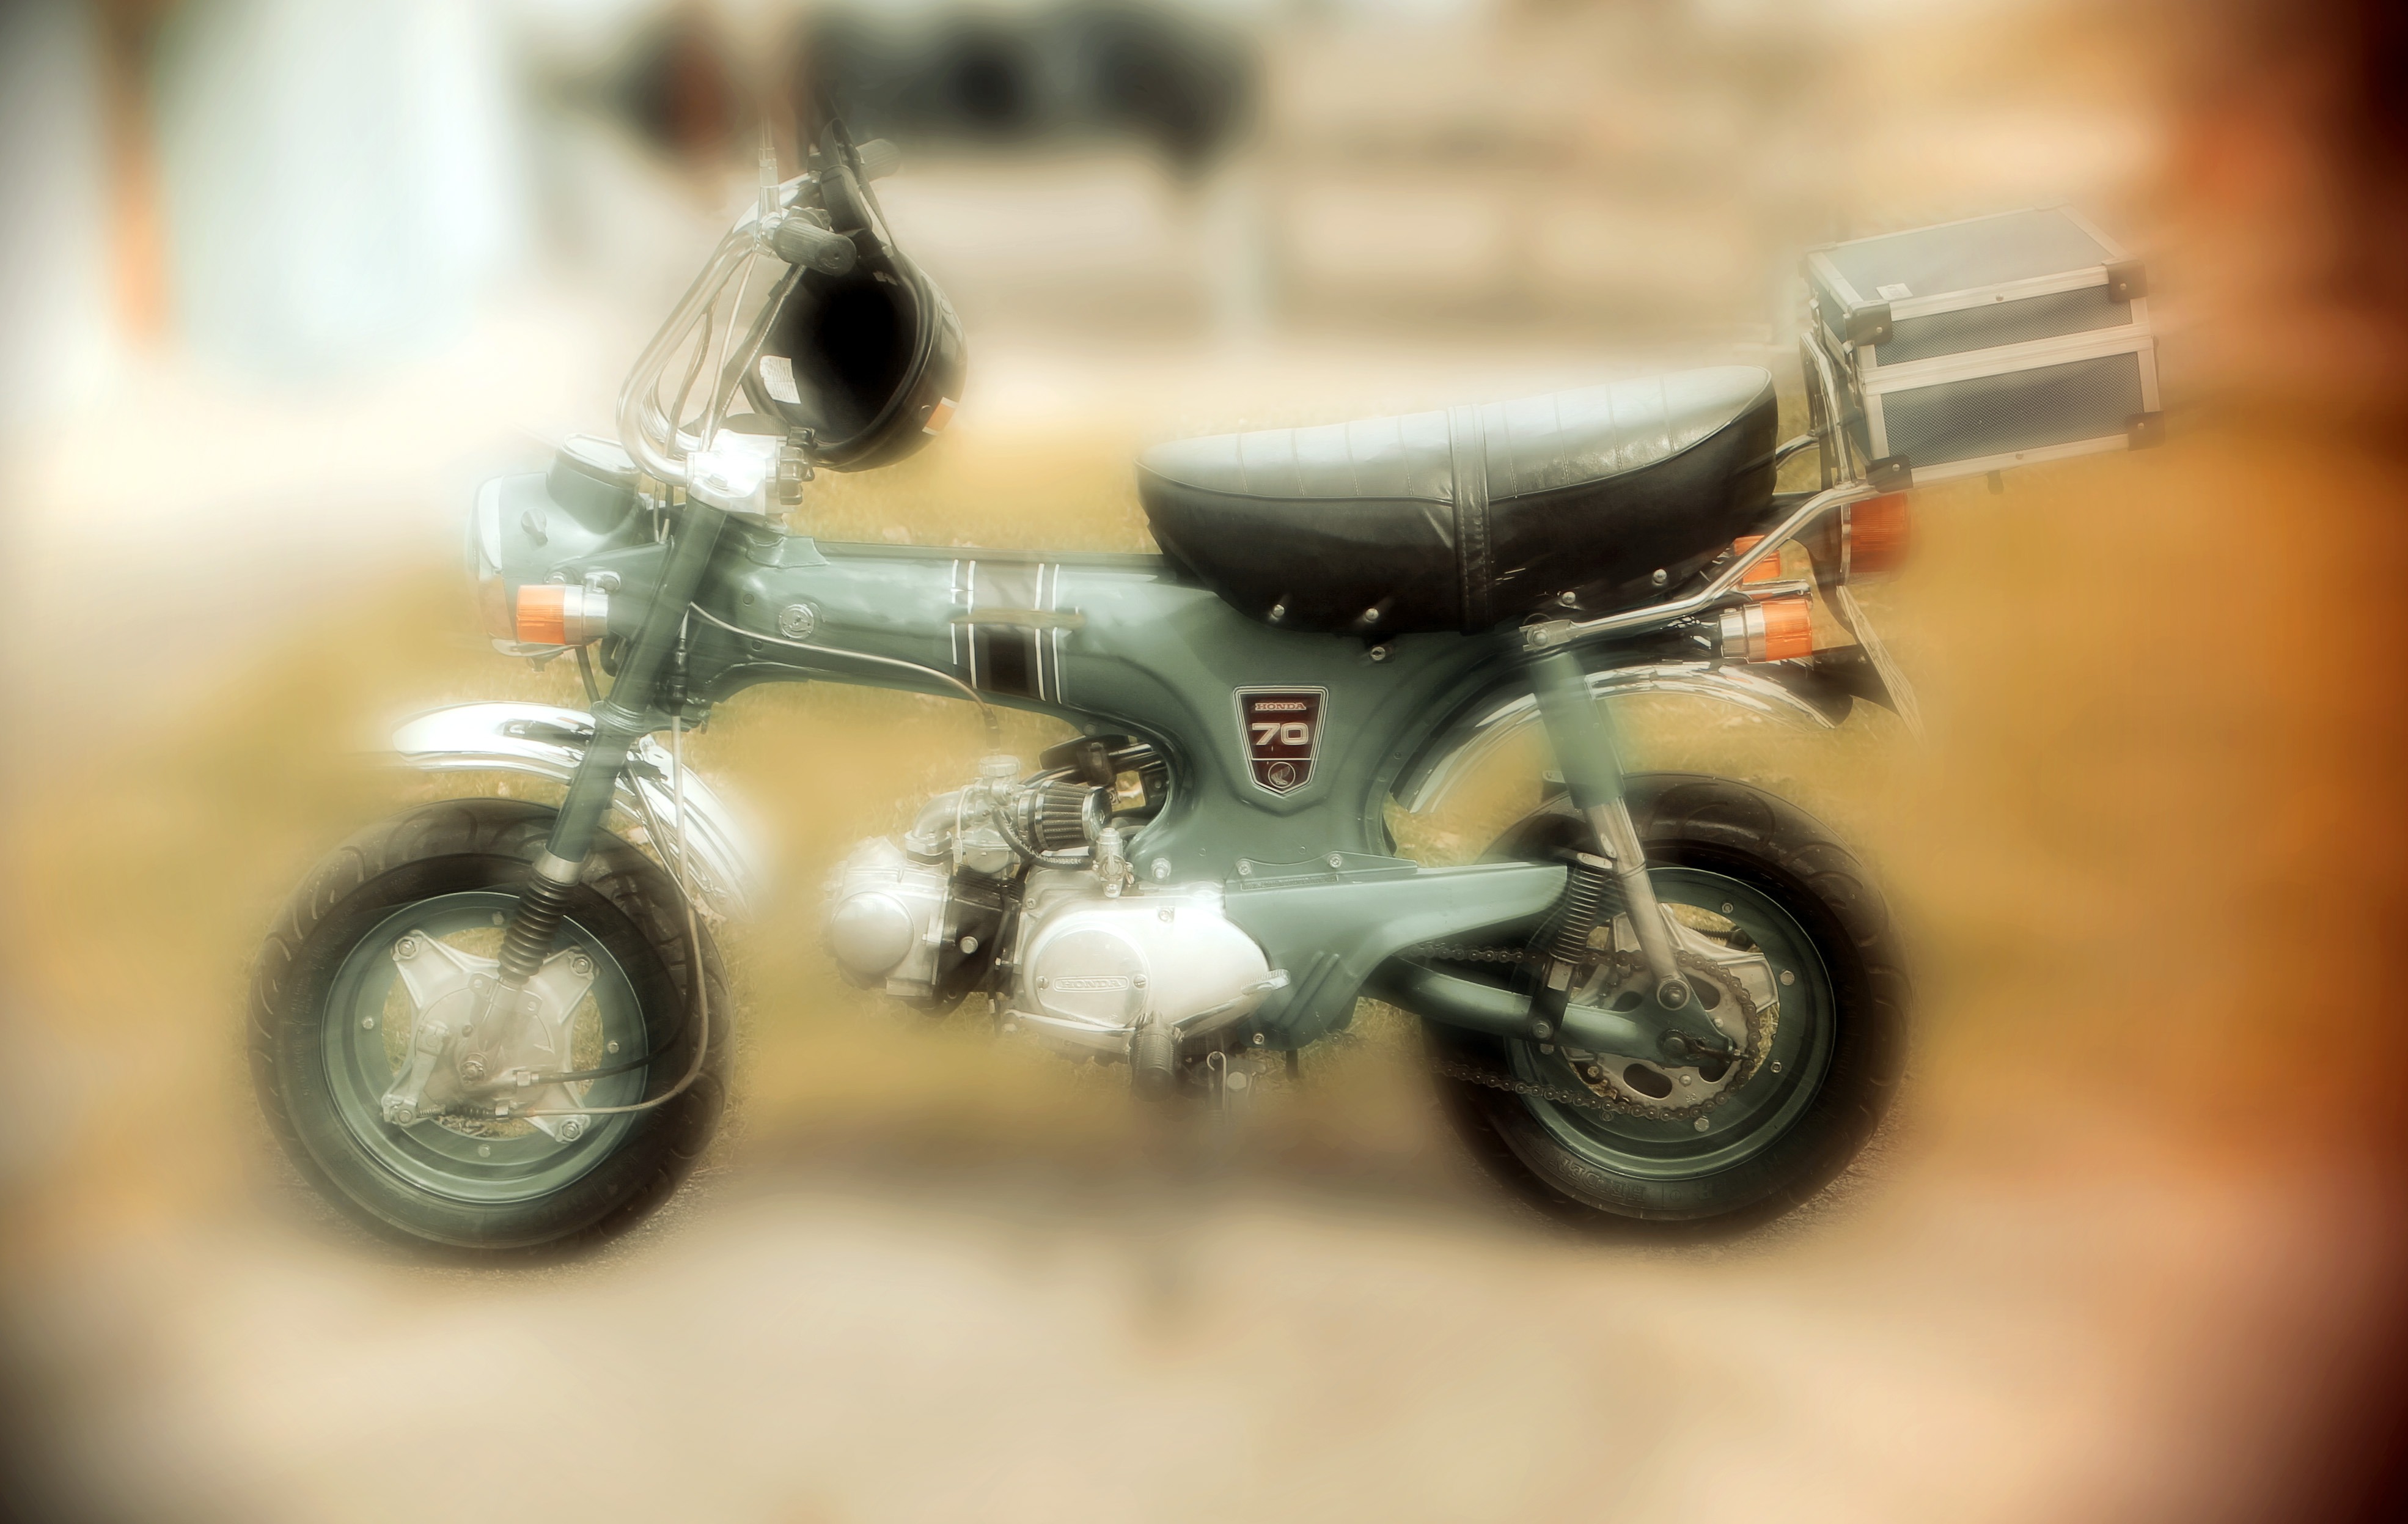
car, wheel, vehicle, motorcycle, nostalgia, moped, racing, motorcycling, mechano hog, automobile make